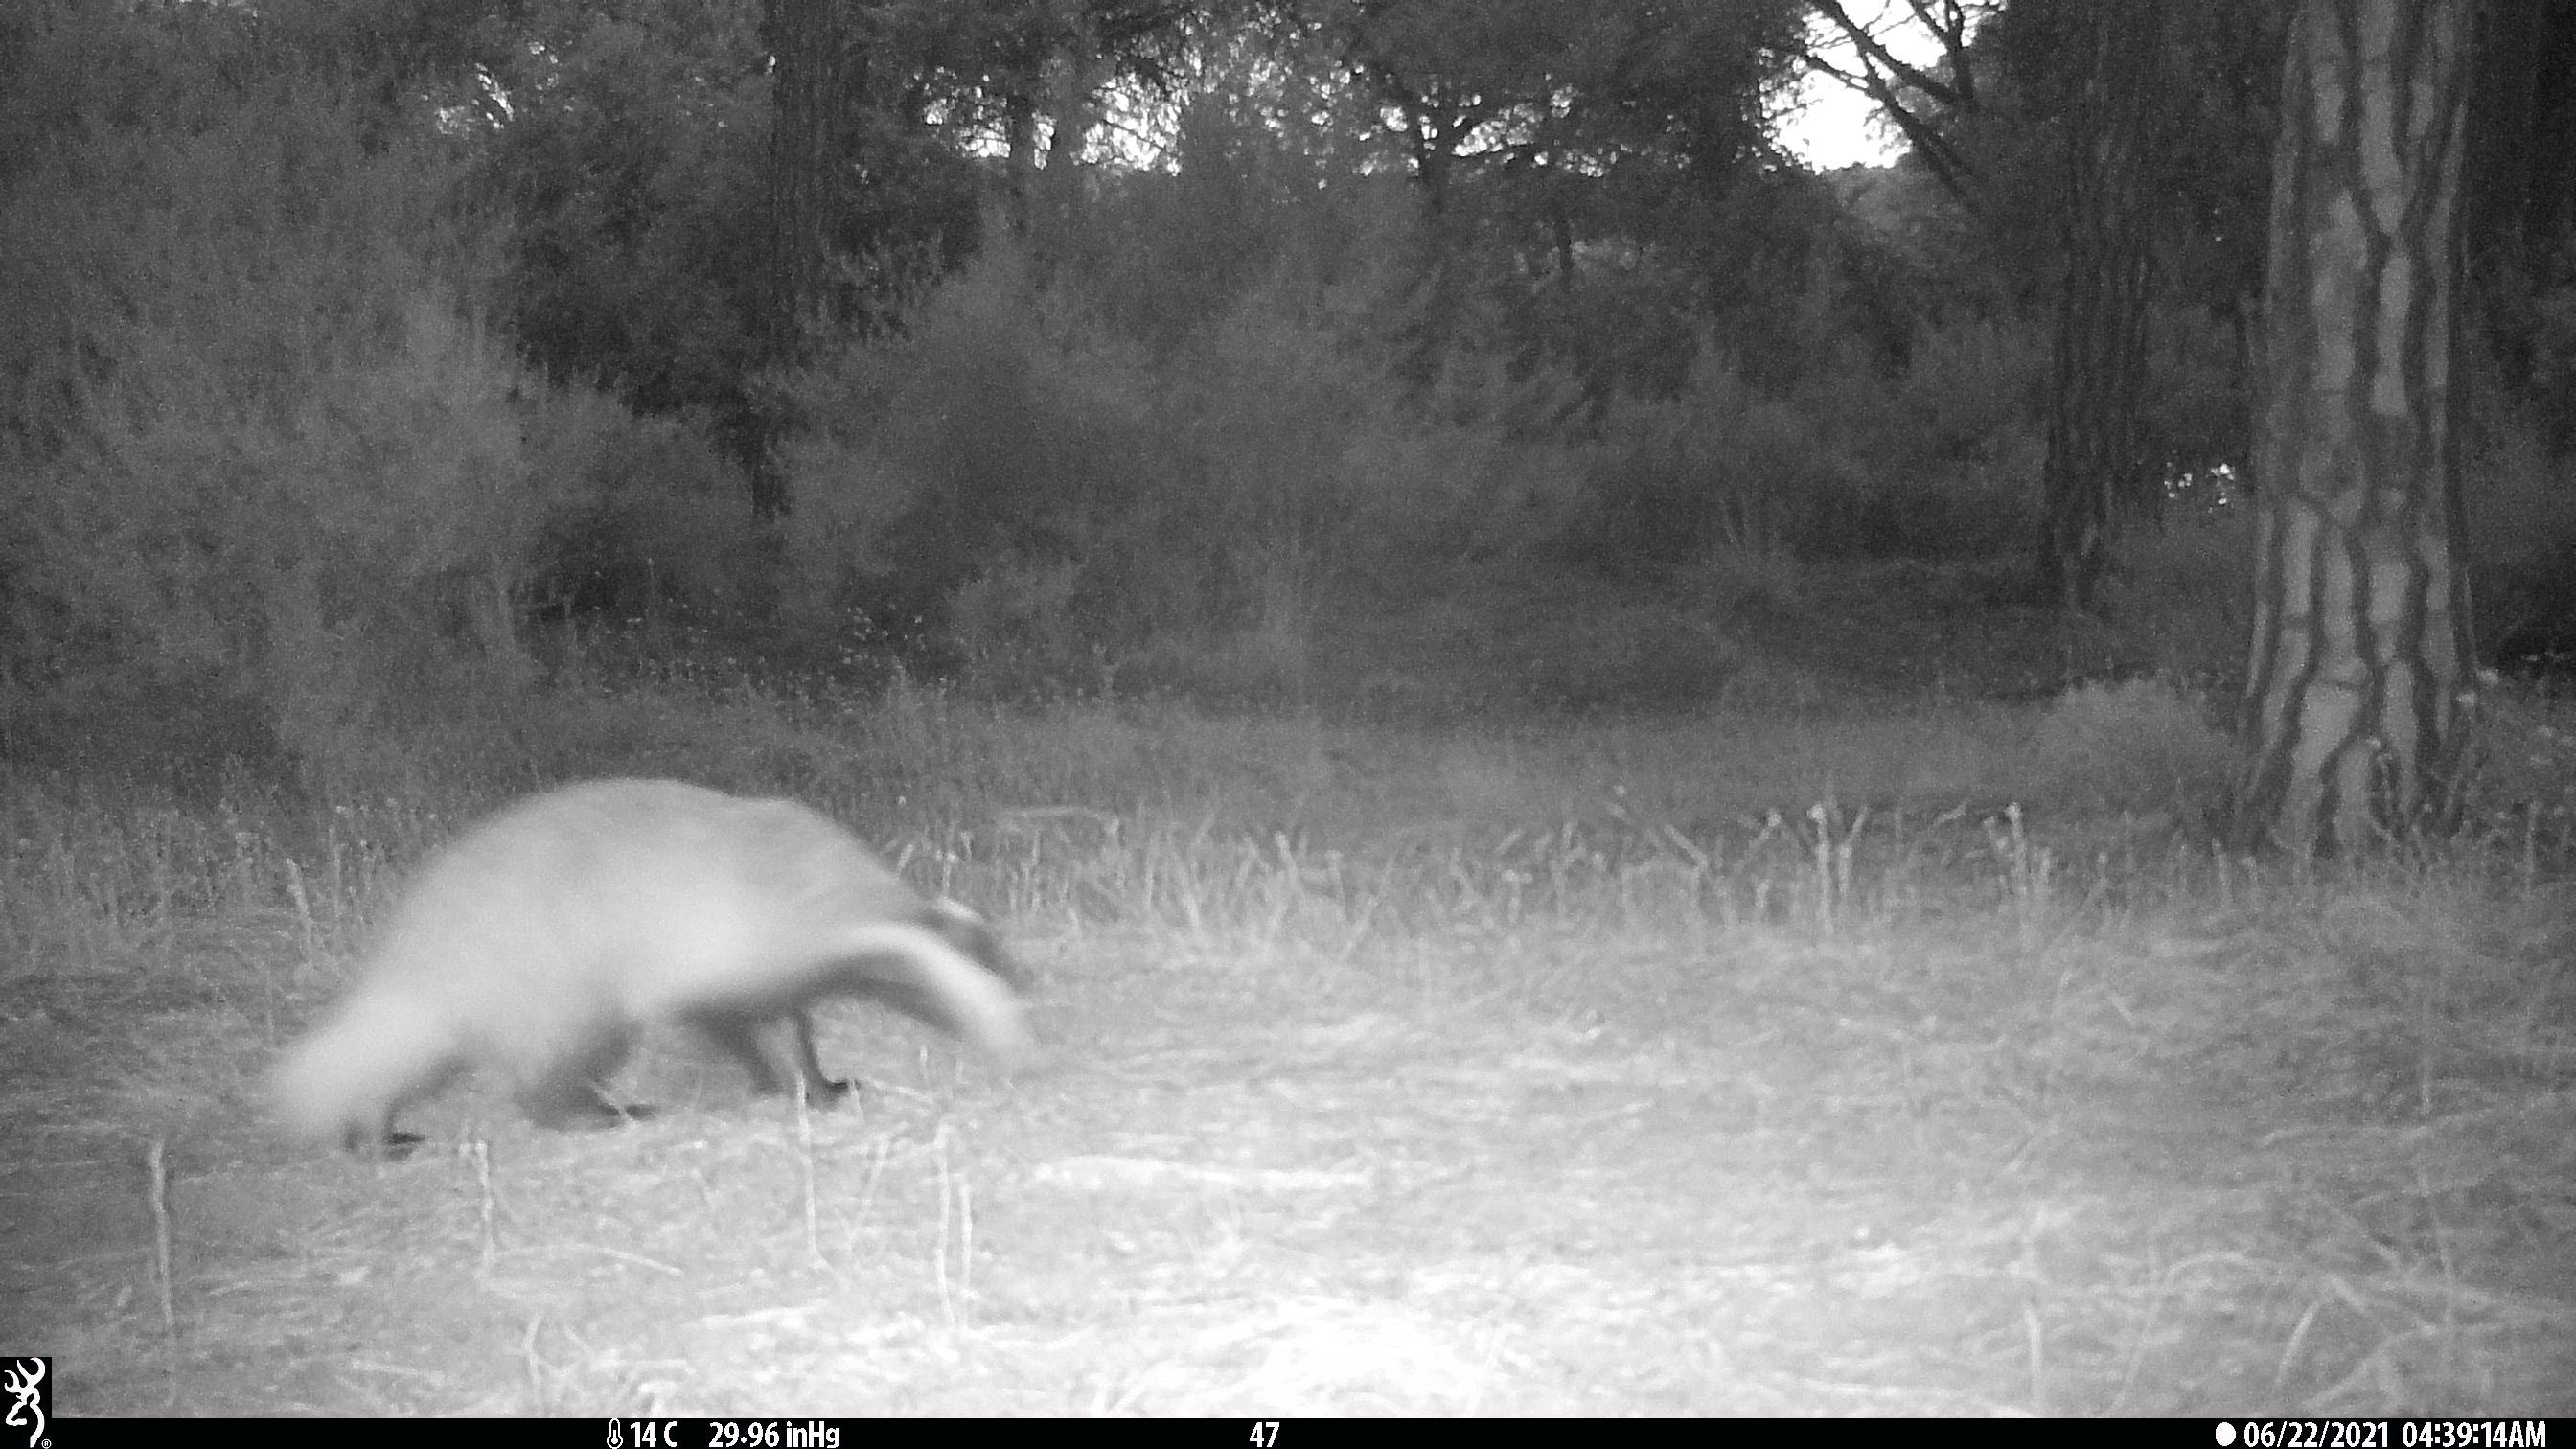
Species: Meles meles